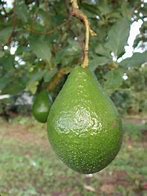
Label: Avocado